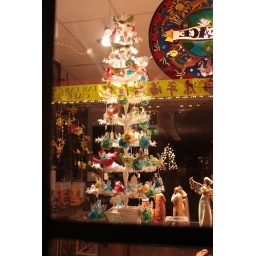
Saw these bird ornaments in a little church shop in China town. Picked up a few for my Mom!